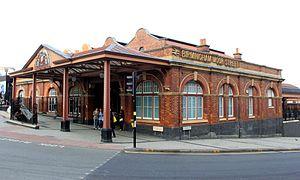
La gare de Birmingham Moor Street une gare ferroviaire desservant la ville de Birmingham au Royaume-Uni.